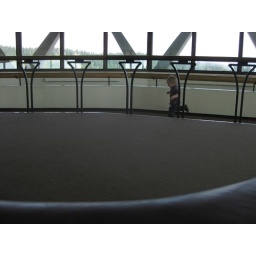
the observation deck is built in a circular plan with windows 360. the kids there just loved running around in laps.